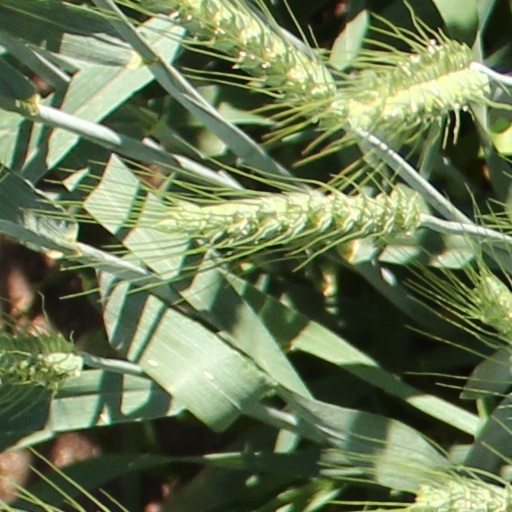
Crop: wheat